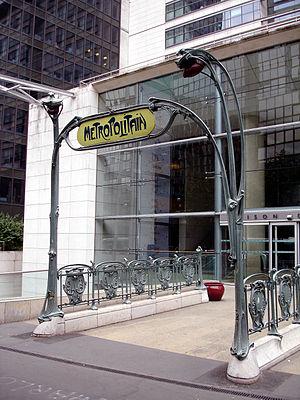
Maison de la RATP à Paris, France.
Le métro de Paris comporte 302 stations et 383 points d'arrêts, depuis le 23 mars 2013. Chacune de ces stations doit assurer l'accueil des voyageurs dans les meilleures conditions. C'est dans ce but que plusieurs générations d'architectes ont œuvré dans le métro parisien.
Les édicules Guimard sont des édicules d'accès aux stations du métro de Paris, en France. Ils ont été conçus au début du XXᵉ siècle, par Hector Guimard, dans un style Art nouveau.